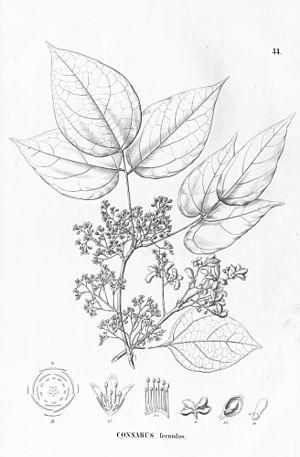
La famille des Connaracées regroupe des plantes dicotylédones ; elle comprend 300 à 350 espèces réparties en 3 à 12 genres.